Clinique Cecil

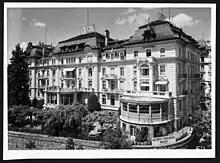

Hirslanden Clinique Cecil is a Swiss hospital, located in Lausanne, Vaud. Founded in 1931, it has been part of the Hirslanden Private Hospital Group since 1990. During the 2015/16 fiscal year, 3,974 hospitalised patients were treated by 391 physicians.